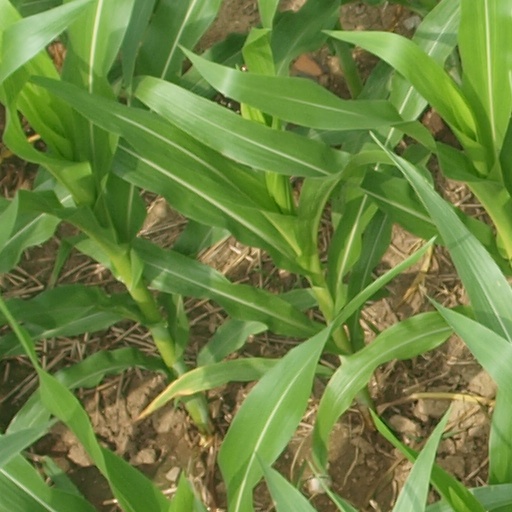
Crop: maize; corn